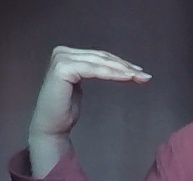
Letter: haa